Dublin

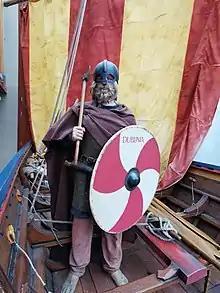
A statue of a Viking on a longship in Dublin

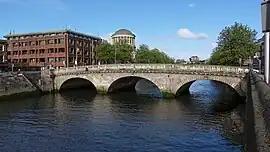
Father Mathew Bridge, also known as Dublin Bridge

Dublin celebrated its 'official' millennium in 1988, meaning the Irish government recognised 988 as the year in which the city was settled and that this first settlement would later become the city of Dublin.